Wu Guanzhong

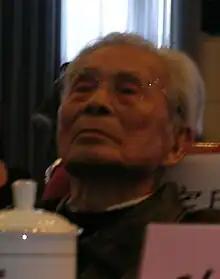

Wu Guanzhong (29 August 1919 – 25 June 2010) was a contemporary Chinese painter widely recognized as a founder of modern Chinese painting. He is considered to be one of the greatest contemporary Chinese painters. Wu's artworks display both Western and Eastern influences, such as the Western style of Fauvism and the Eastern style of Chinese calligraphy. Wu painted various aspects of China, including its architecture, plants, animals, people, as well as many of its landscapes and waterscapes, in a style reminiscent of the impressionist painters of the early 1900s. He was also a writer on contemporary Chinese art.